Blackford Bridge

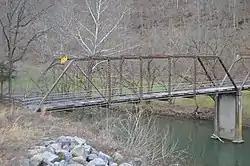
Northern section of the bridge

Blackford Bridge, also known as Pucketts Hole Bridge, is a historic Pratt through truss bridge located near Lebanon, Russell County, Virginia. It was built by the Groton Bridge Company in 1889. It crosses the Clinch River and is a two-span bridge, measuring over long.